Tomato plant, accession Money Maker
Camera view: vertical (180 deg); turntable rotation: 300 degrees
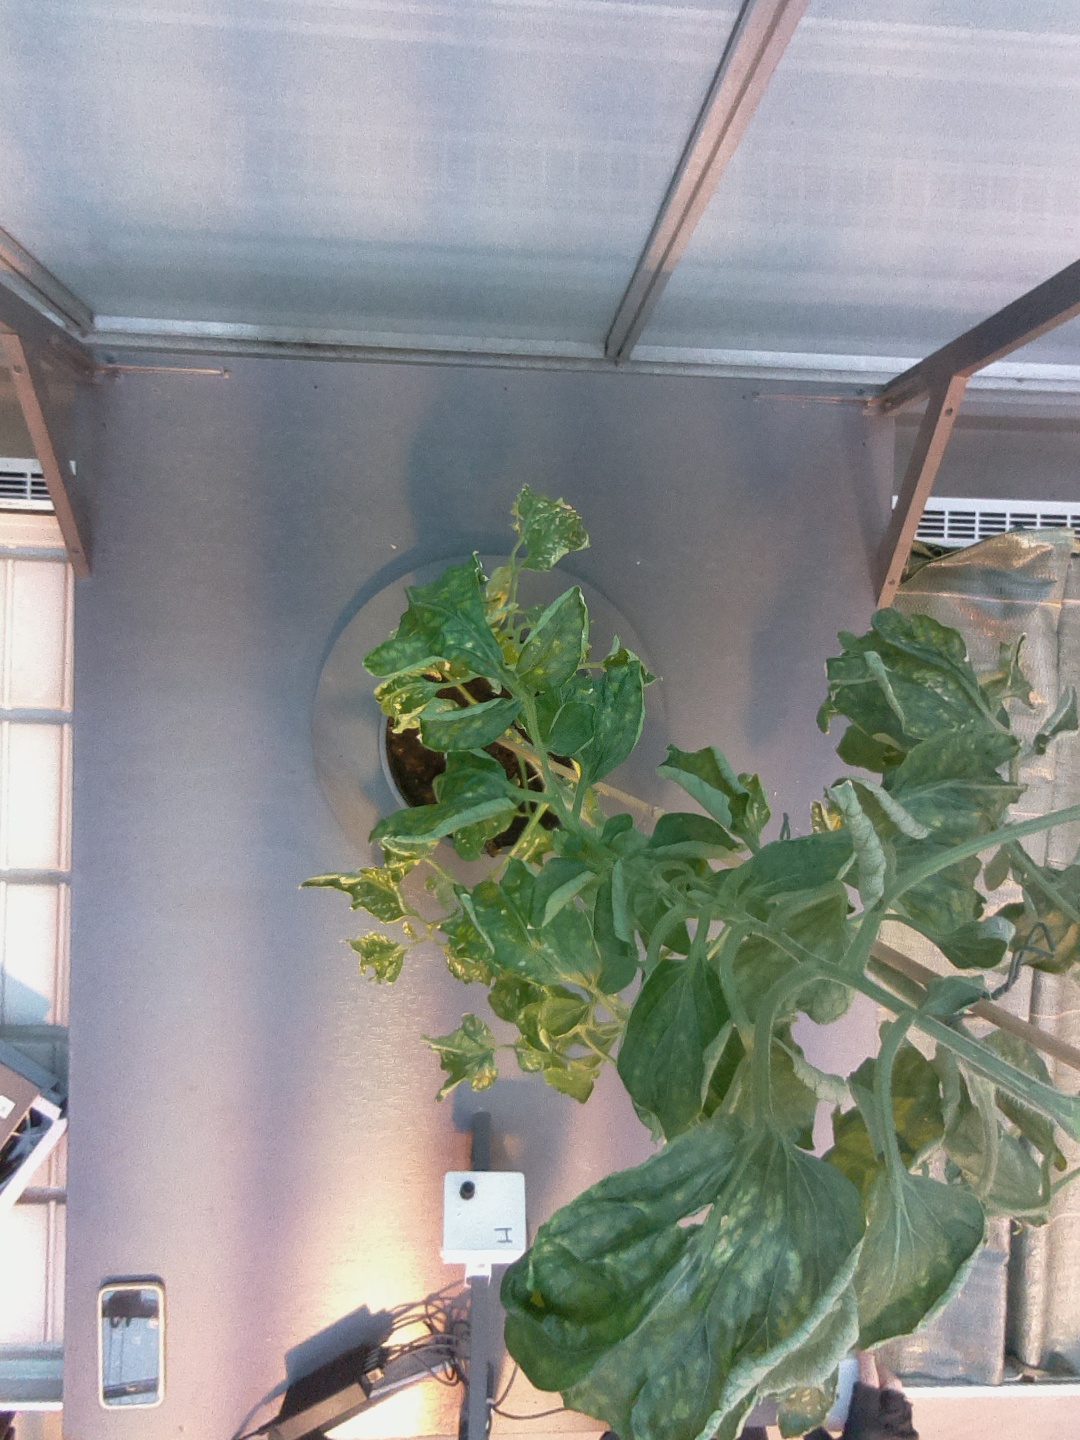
BBCH growth stage 52: 2 inflorescences visible